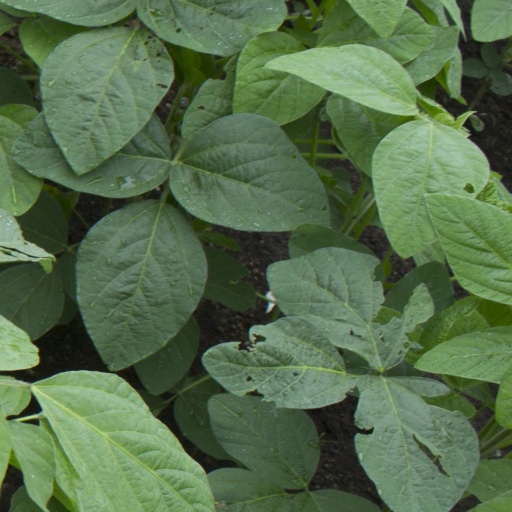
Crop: soybean